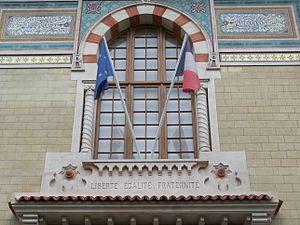
Détail du porche de l'ENA à Paris
Liberté, Égalité, Fraternité est la devise de la République française et de la république d’Haïti. Elle figure dans l'article 2 de la Constitution française du 4 octobre 1958.